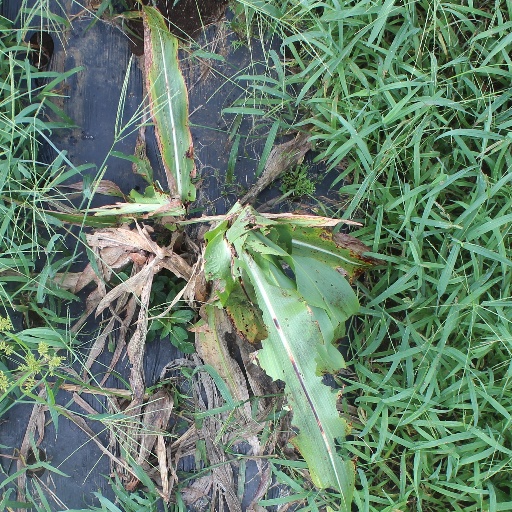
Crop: sorghum